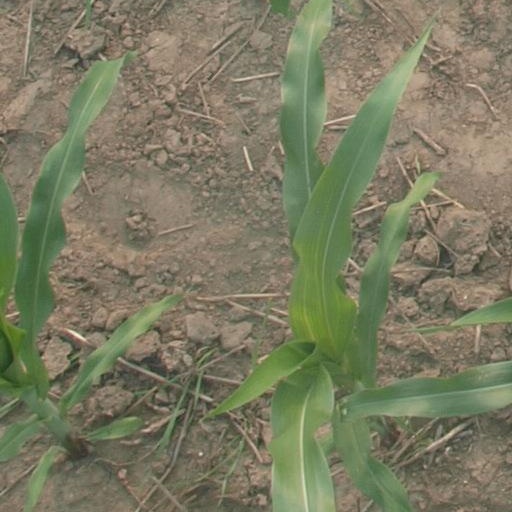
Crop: maize; corn